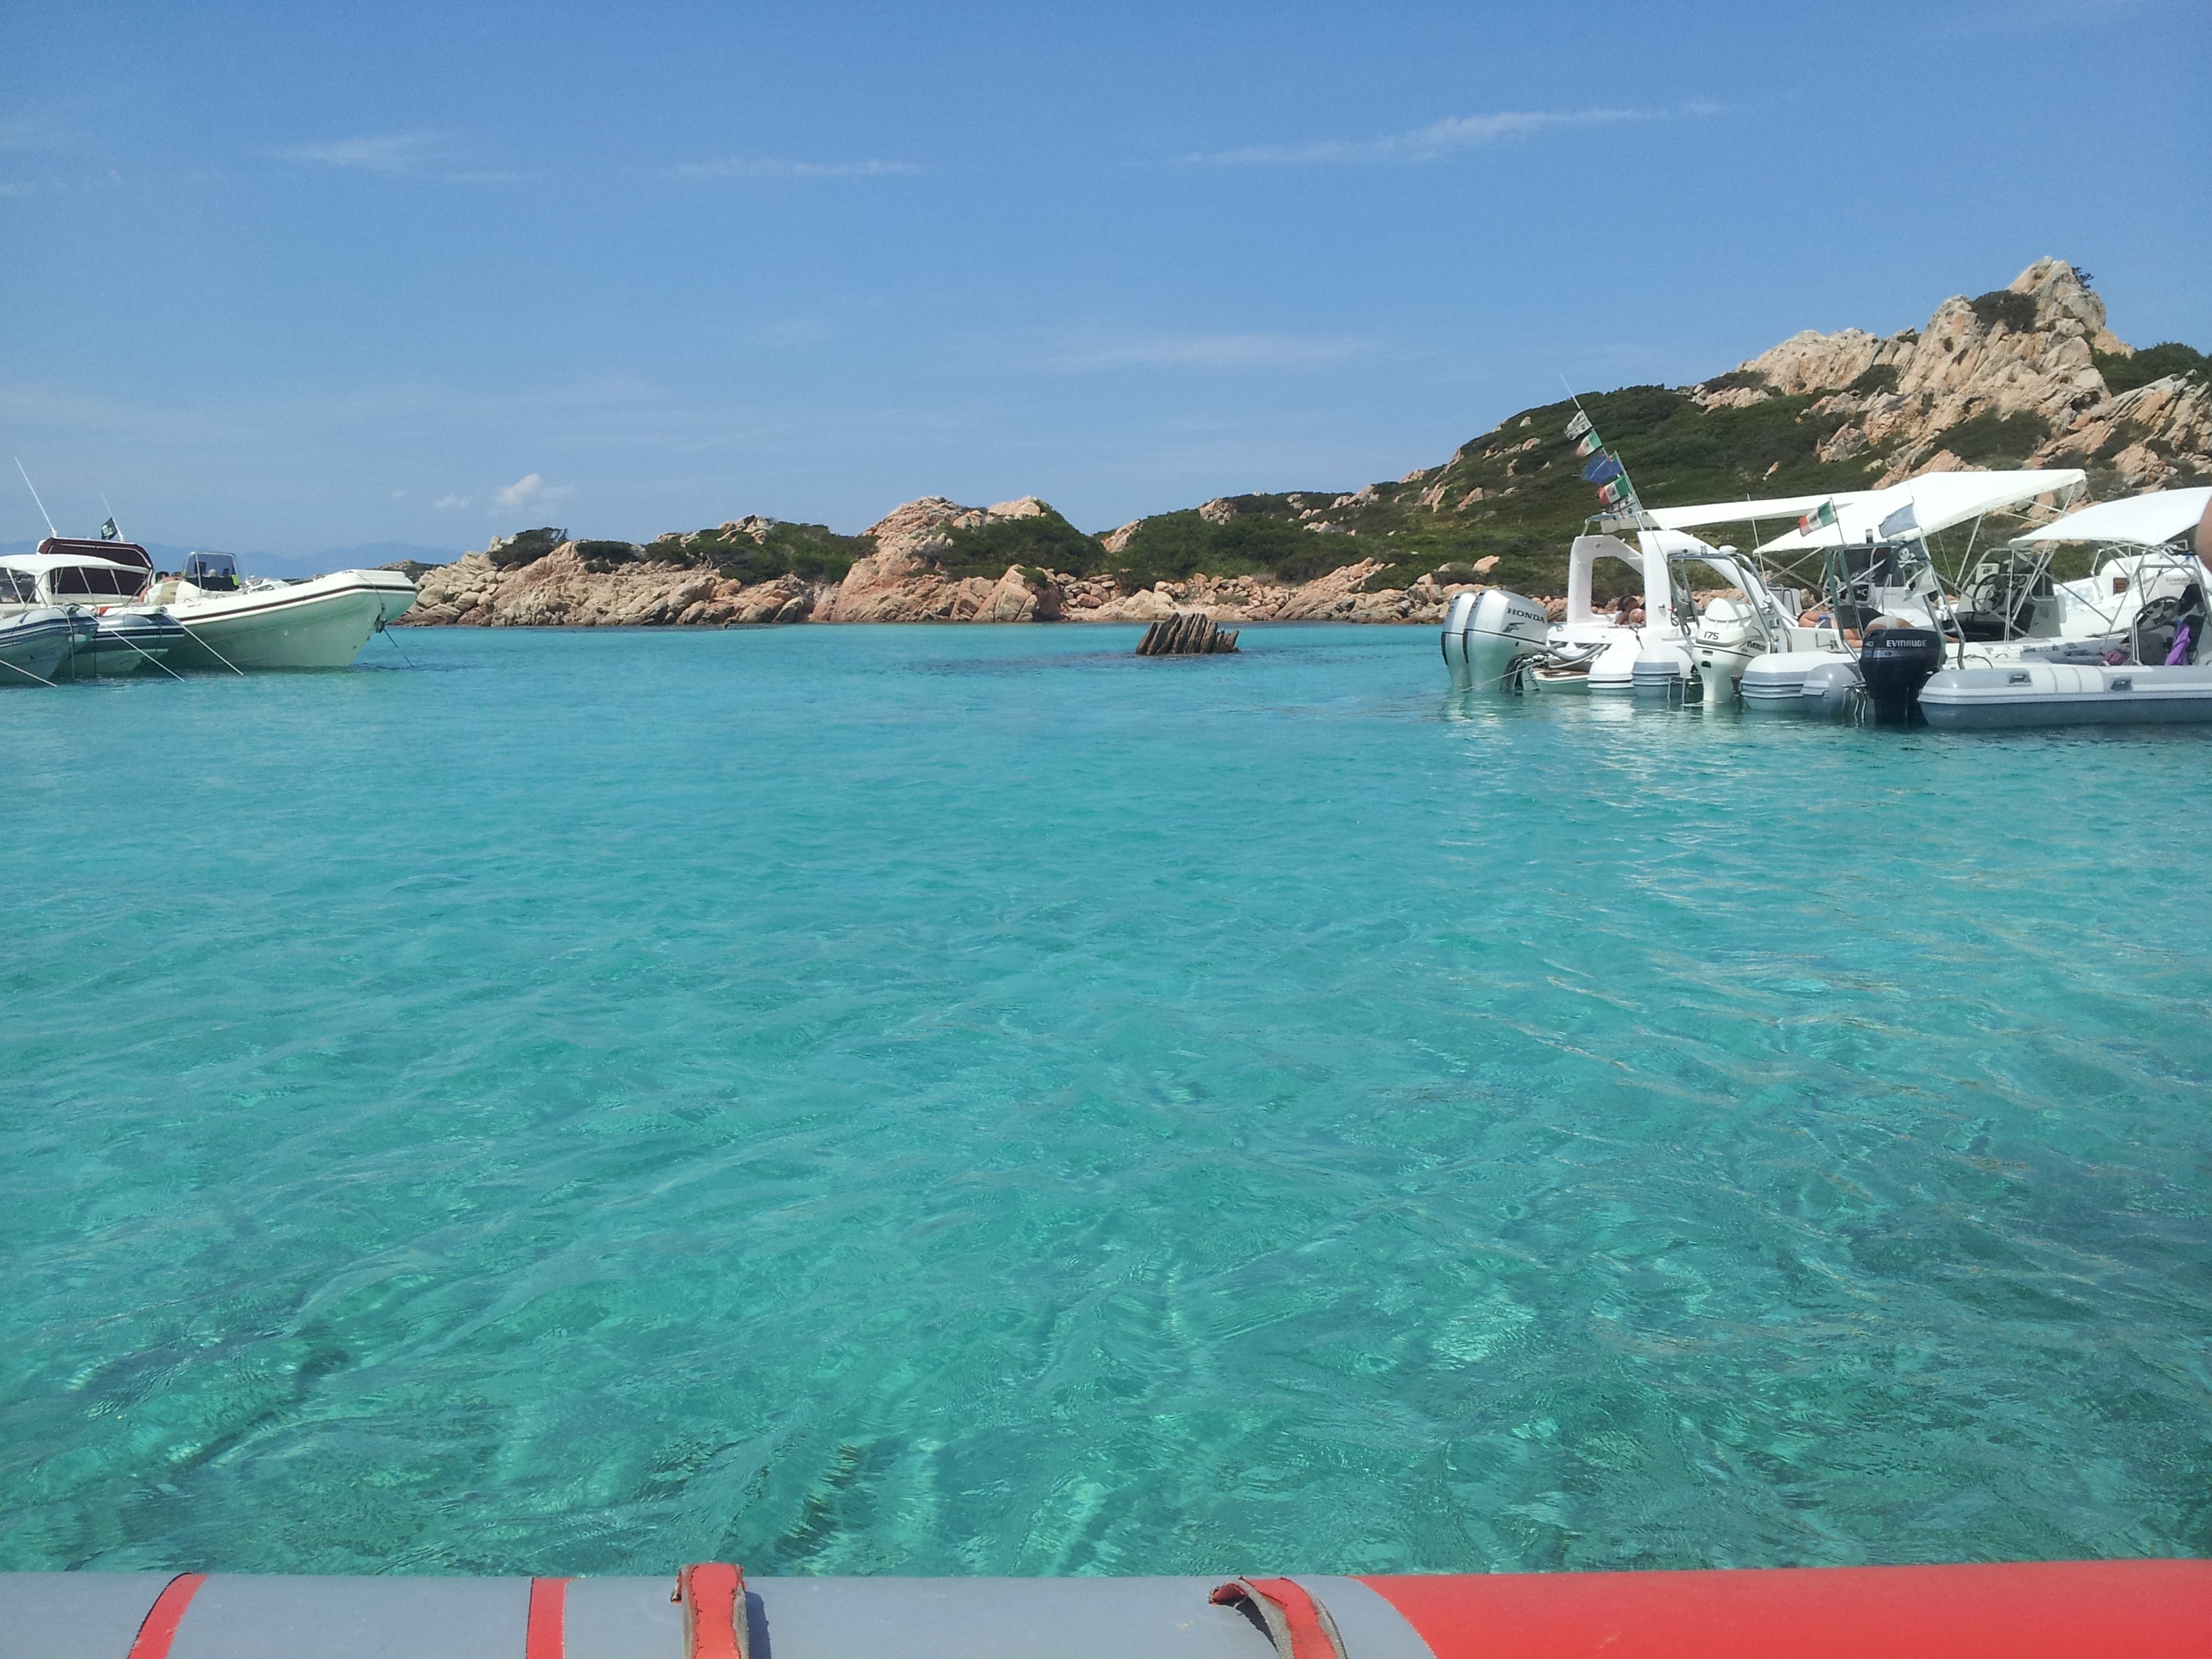
beach, sea, coast, water, vacation, cove, vehicle, lagoon, bay, island, holidays, caribbean, cape, sardinia, la maddalena, caprera